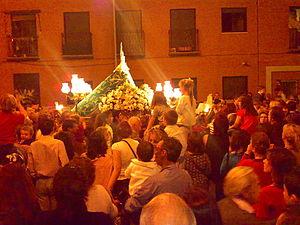
Fuencarral est une ancienne ville de Nouvelle-Castille annexée par Madrid en 1950. C'est aujourd'hui un quartier de la capitale espagnole.